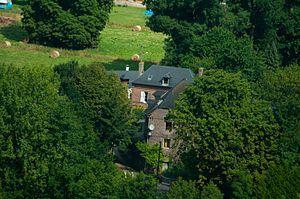
Photographie du moulin depuis la colline des Deux-Amants
Pîtres est une commune française située dans le département de l'Eure, en région Normandie.